Horney Robinson House

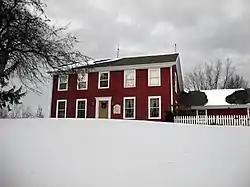
Horney Robinson House, January 2014

Horney Robinson House, also known as the Gary Coffee Residence, is a historic home located in Wayne Township, Allen County, Indiana. It was built about 1845, and is a two-story, five-bay, Federal style frame dwelling. It has a side-gable roof and original native walnut interior woodwork.